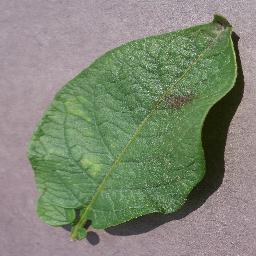
Label: Potato___Late_blight